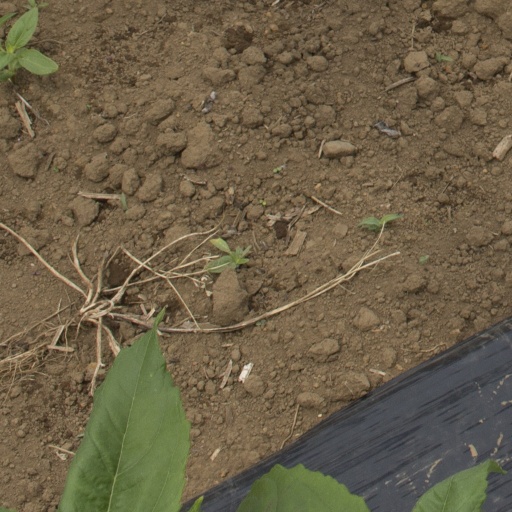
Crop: Jerusalem artichoke